Agus Salim

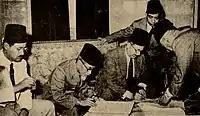
Foreign Minister Agus Salim and Egyptian Prime Minister Nokrashy Pasha signed a friendship treaty, on 10 June 1947

As Deputy Foreign Minister, Salim led numerous Indonesian diplomatic missions abroad. He led the Indonesian delegation at the Asian Relations Conference in New Delhi from March to April 1947. The same month, he led a small party consisting of Abdurrahman Baswedan, Rasjidi, and Nazir Sutan Pamuncak to seek diplomatic recognition from Arab states. A fluent speaker of classical ("fusha") Arabic, Salim met with Mahmoud El Nokrashy Pasha, the Egyptian prime minister, and Abdul Rahman Hassan Azzam, the secretary-general of the Arab League. For the next three months, Salim and his delegation successfully gained diplomatic recognition from almost all members of the League.